School feeding in low-income countries

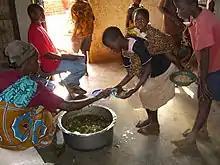
School feeding program in Malawi

The World Bank defines school feeding programs as "targeted social safety nets that provide both educational and health benefits to the most vulnerable children, thereby increasing enrollment rates, reducing absenteeism, and improving food security at the household level." In addition to enhancing access to food, these programs positively affect nutritional status, gender equity, and educational outcomes, contributing to the overall advancement of country and human development.